Hassan Rouhani

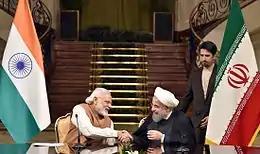
Rouhani with Indian Prime Minister Narendra Modi, 23 May 2016

The economic policy of Hassan Rouhani focuses on the long-term economic development of Iran. It deals with increasing the purchasing power of the public, economic growth, raising sufficient funds, implementation of the general policies of 44th Principle of the Constitution of the Islamic Republic of Iran and improving the business environment in the short term. Rouhani believes that improving the economic conditions of the people should be accomplished by boosting the purchasing power of the people, reducing the wealth gap. He also thinks that equitable distribution of national wealth and economic growth lead to all mentioned economic goals. He states that if national wealth was not created, poverty would be distributed. National wealth creation causes an increase in real income per capita and equitable distribution of wealth. His plan is targeted to increase direct and indirect assistance to low-income groups.